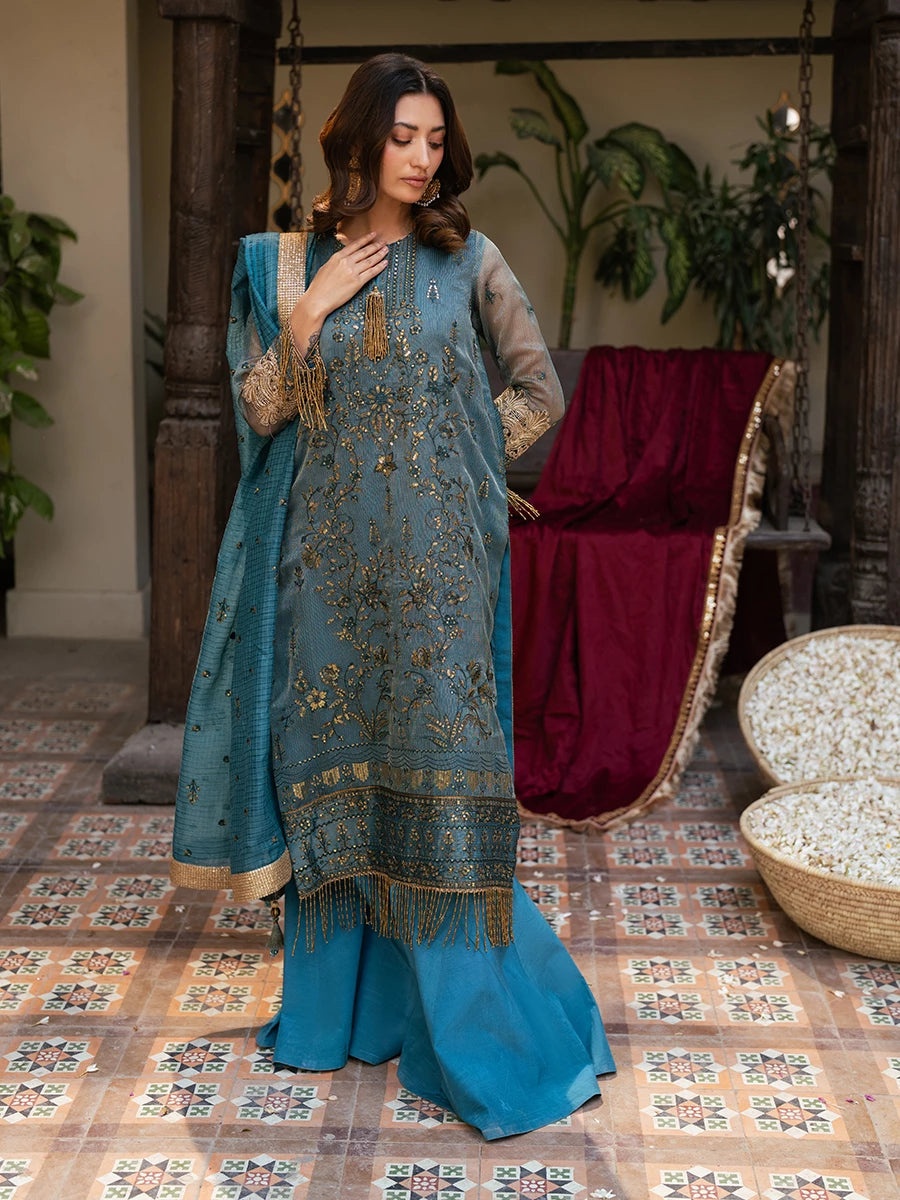
Salitex SUNW6JI039UT Online Shopping
The Salitex SUNW6JI039UT Khaddi Net is a masterpiece designed to make you feel like a queen on your special day. Crafted with exquisite attention to detail, this ensemble is a perfect blend of elegance, comfort, and style. With its exquisite design, premium materials, and impeccable craftsmanship, the Salitex SUNW6JI039UT Khaddi Net Suit is the perfect choice for brides who want to look and feel their best on their Festive Formal Collection. It is a timeless piece that will be cherished for years to come. Shirt 2.5 mtr Trouse 2.5 mtr Dupatta 2.5 mtr Fabric Khaddi Net Embroidered border extra
Brand: Salitex
Category: Apparel & Accessories > Clothing > Wedding & Bridal Party Dresses